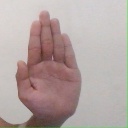
अक्षर: ध